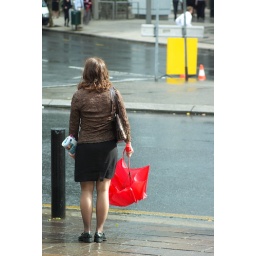
A woman waiting to cross the road after a brief rainshower in Brisbane